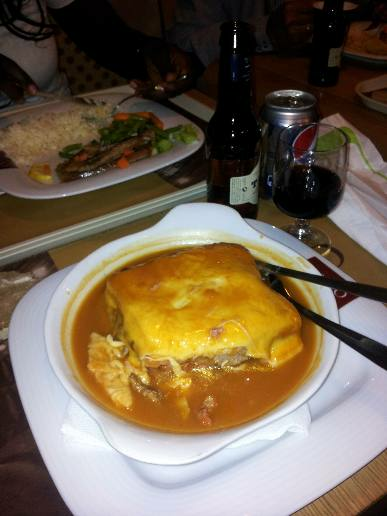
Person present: No